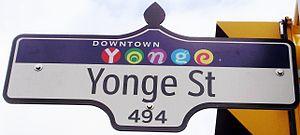
La rue Yonge, ou Yonge Street, est la voie principale de Toronto et de sa banlieue nord.